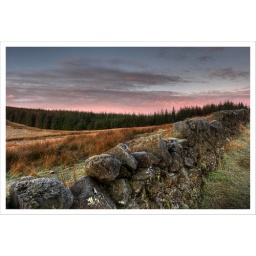
The stone walls covered in lichen look great in the frost